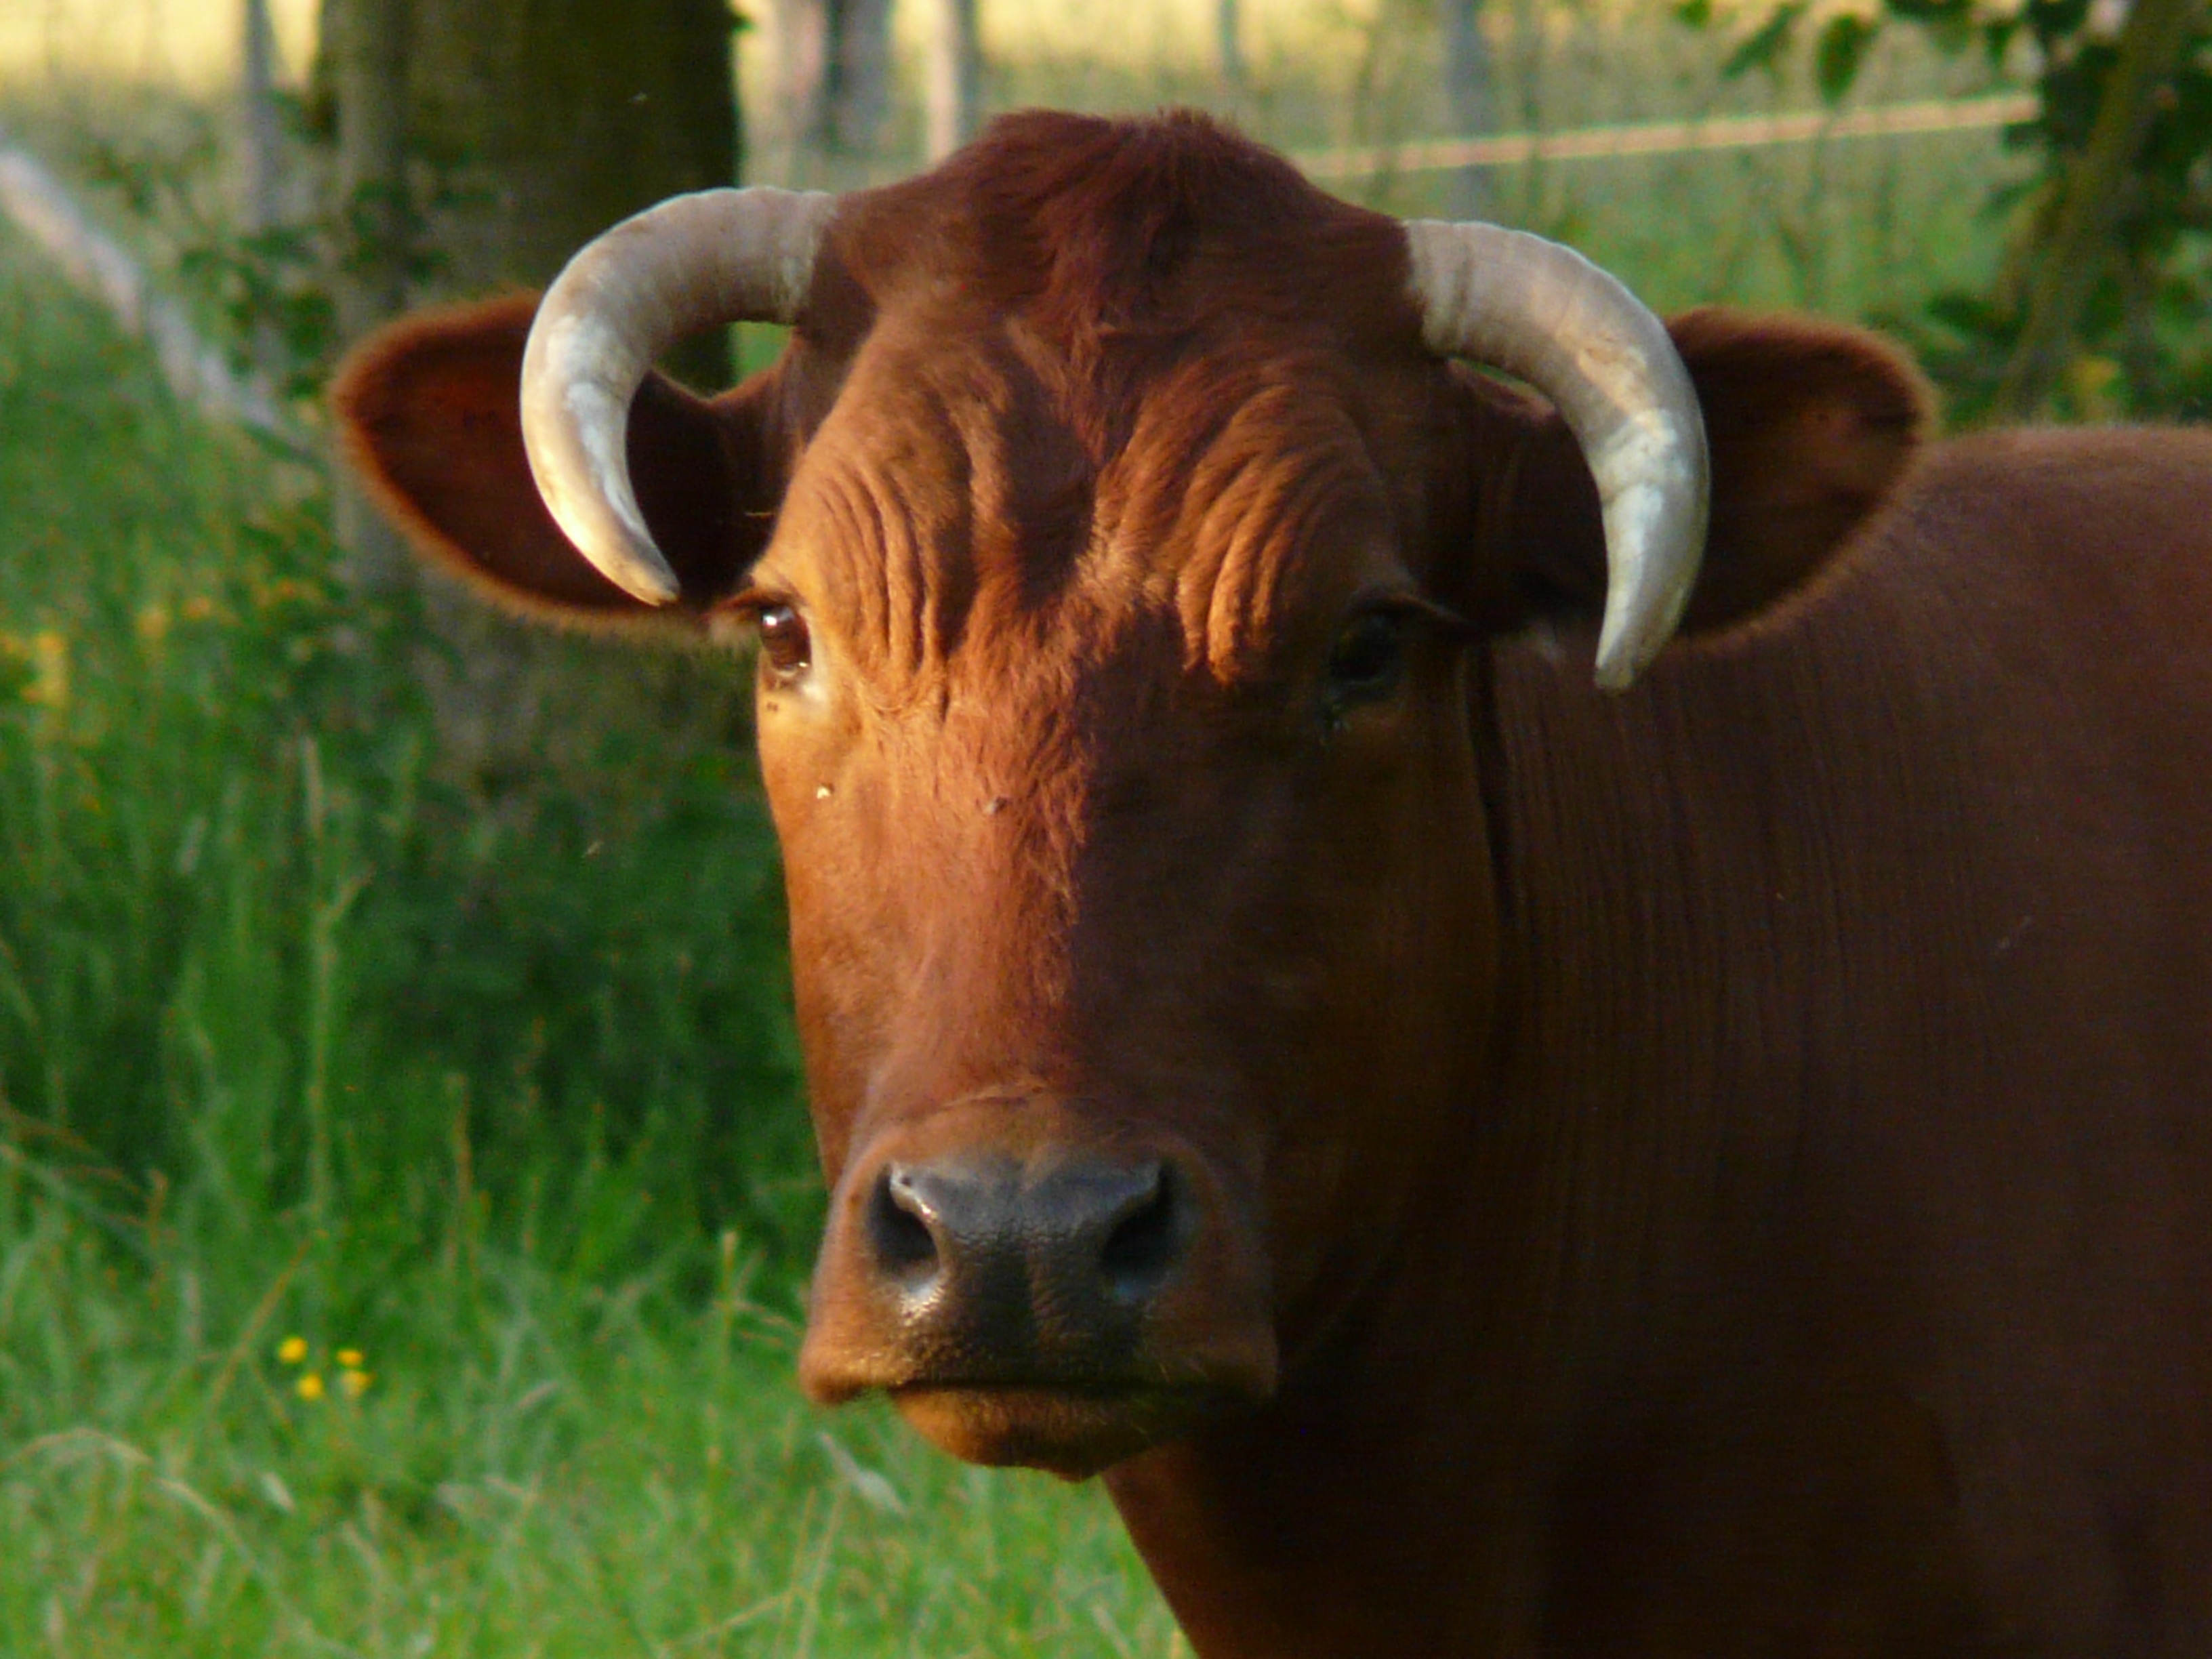
grass, farm, wildlife, horn, food, cow, cattle, pasture, grazing, livestock, mammal, agriculture, beef, fauna, bull, vertebrate, horns, ox, domestic cattle, dairy cow, bos primigenius taurus, cattle like mammal, cow goat family, texas longhorn